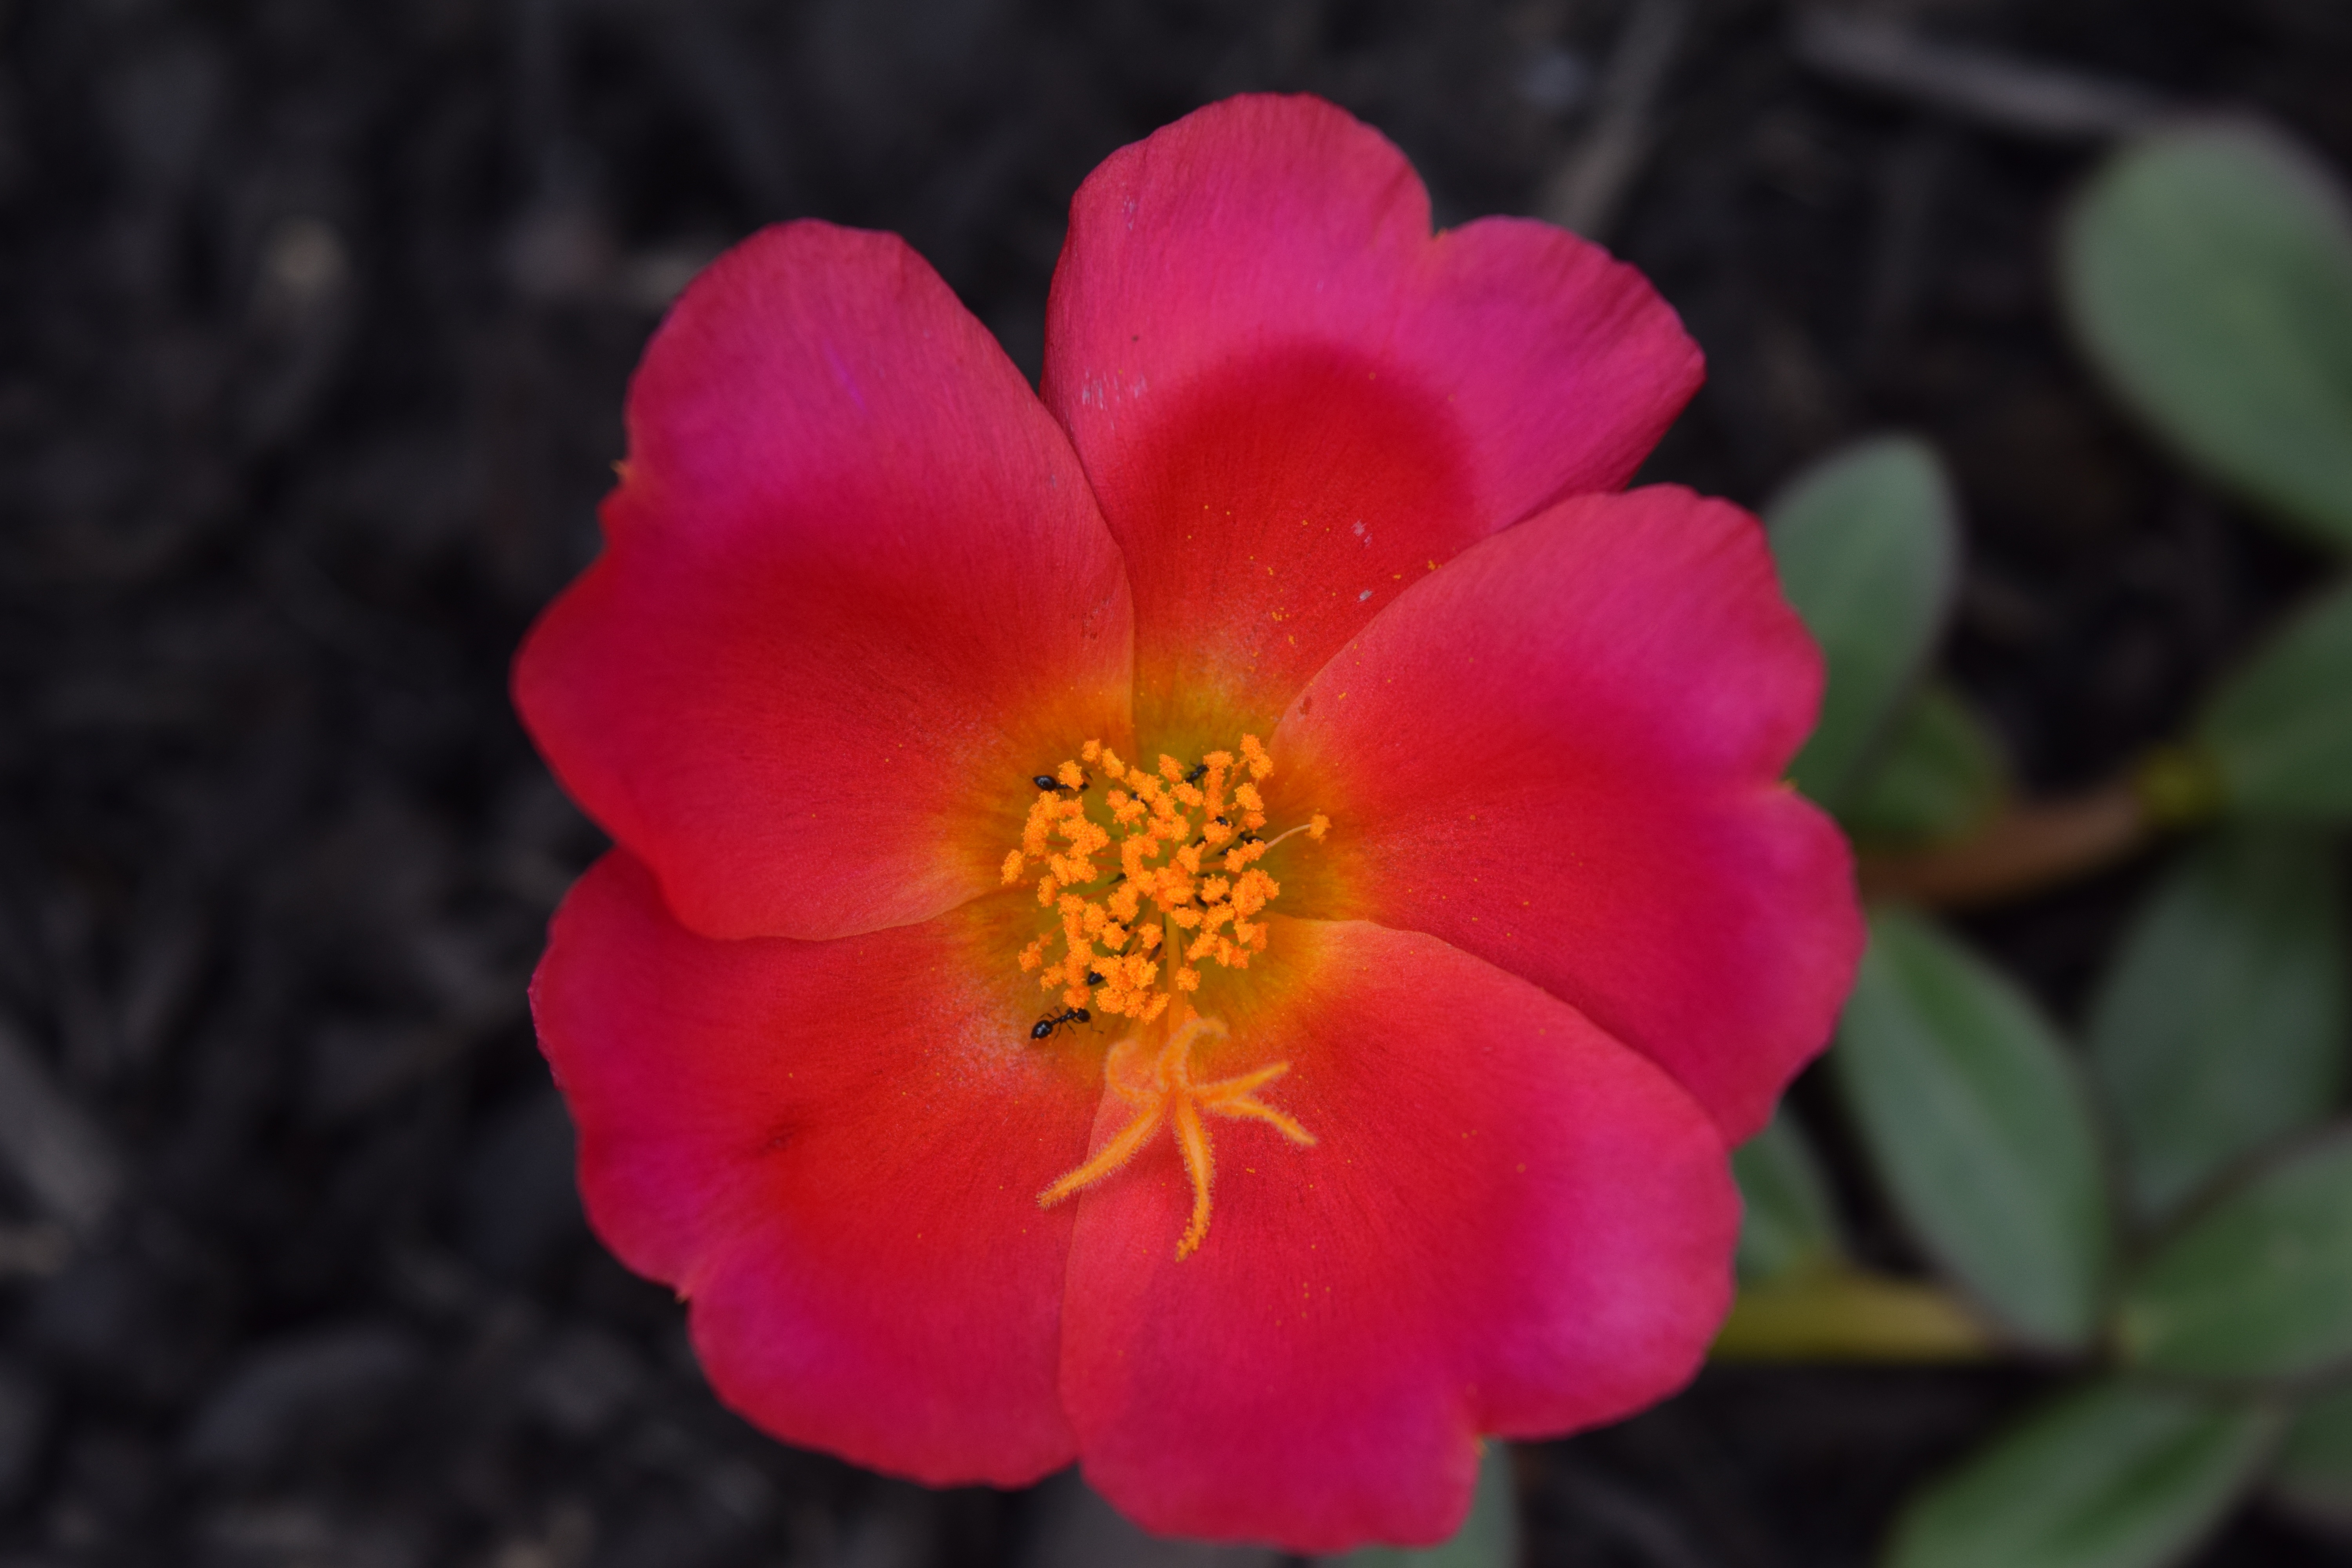
blossom, plant, flower, petal, botany, flora, shrub, macro photography, flowering plant, land plant, camellia sasanqua